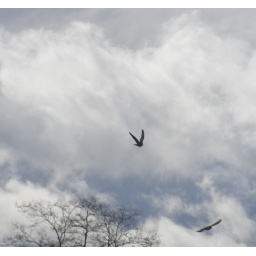
I couldn't tell if these birds were seriously bucking the wind or just flying against it for fun!